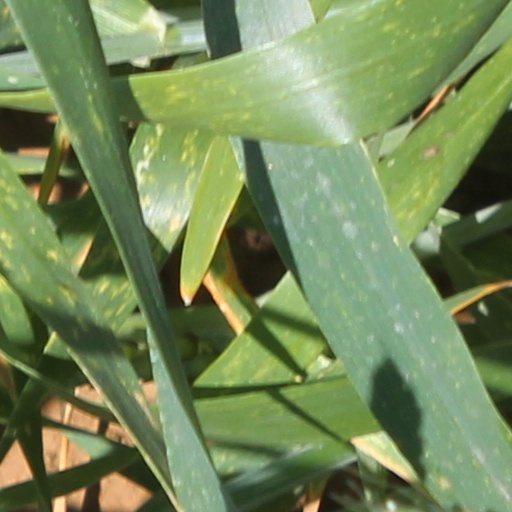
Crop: wheat